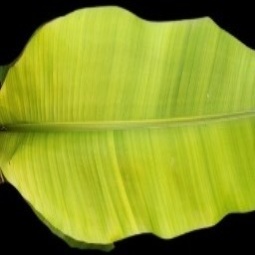
Label: Sulphur